Cement City Historic District

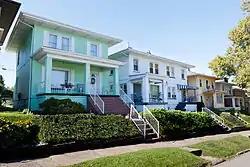

Cement City Historic District is a historic district in Donora, Pennsylvania. The district includes 80 Prairie School concrete residences built in 1916–17. The homes served as housing for employees of the American Steel and Wire Company. Poured-in-place concrete houses had become popular in large-scale housing developments at the time, partly thanks to promotion by Thomas Edison; the homes built in Donora used a newly patented construction method from the Lambie Concrete House Corporation. Building the houses required a combined 10,000 barrels of Portland cement.